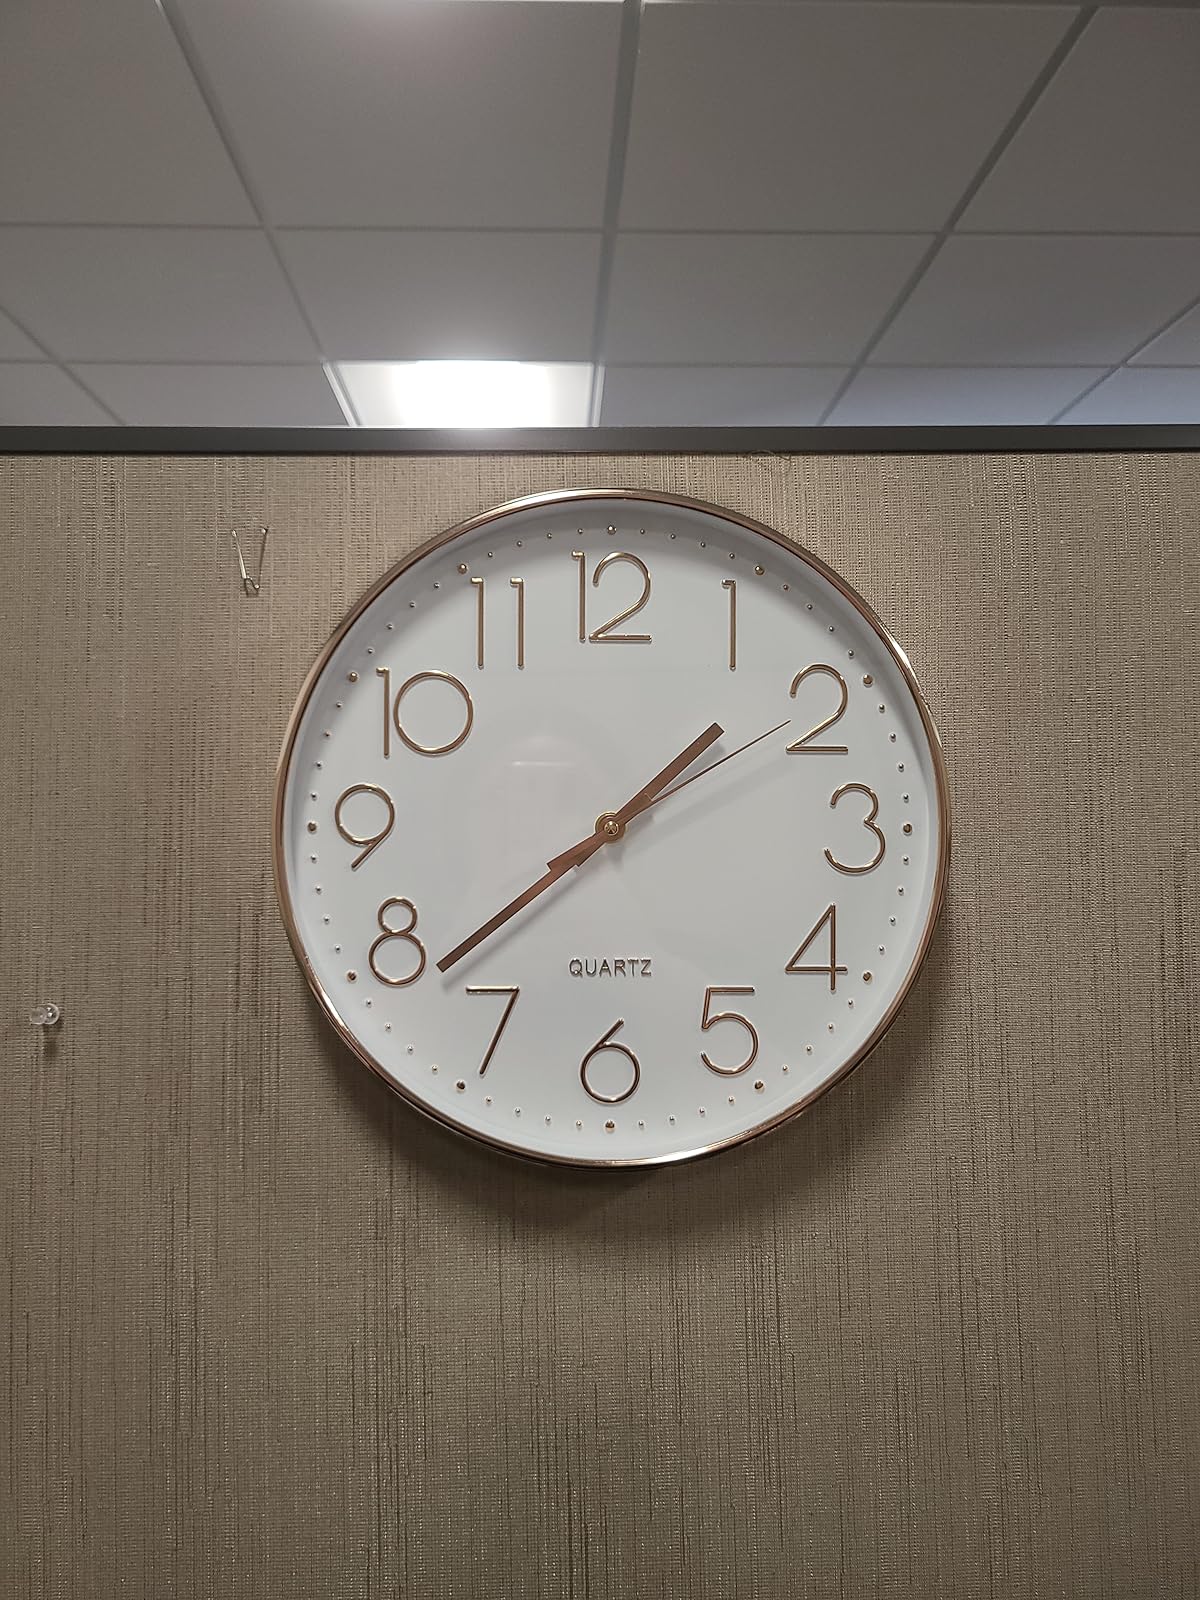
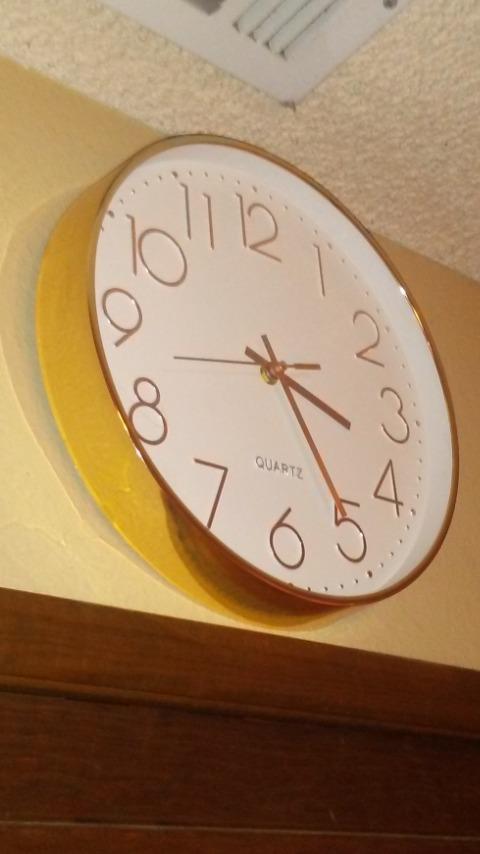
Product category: clock
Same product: yes